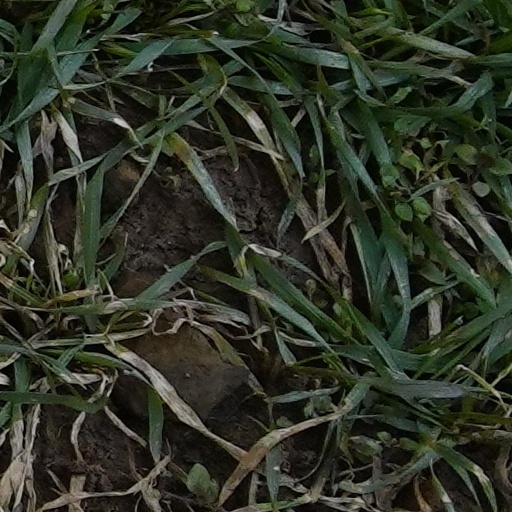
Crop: wheat